Jay Bothroyd

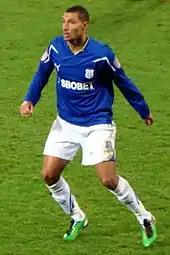
Bothroyd playing for Cardiff City in 2010

Bothroyd joined Wolverhampton Wanderers on 26 July 2006, becoming Mick McCarthy's first full signing for the club.